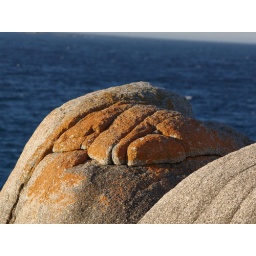
Face in the rock - east coast Tasmania